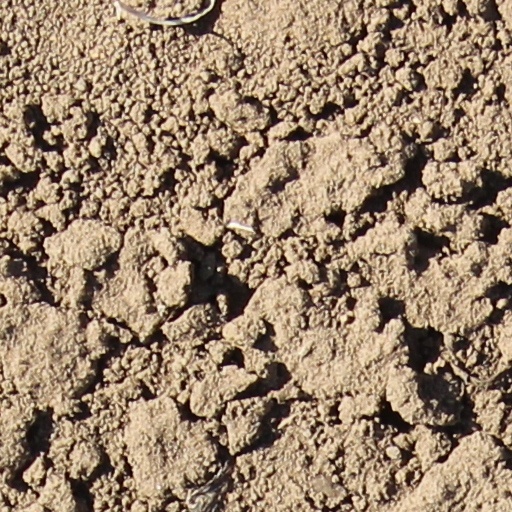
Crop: wheat